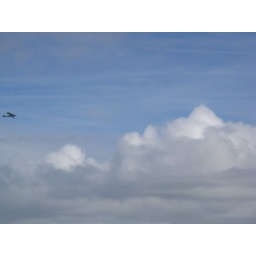
Pretty pic of a plane in the sky at the beach.